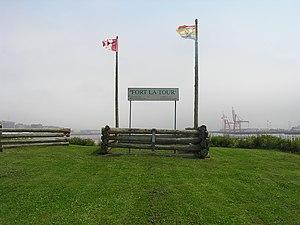
Françoise-Marie Jacquelin, dite Madame La Tour, est la deuxième épouse de Charles de Saint-Étienne de La Tour, gouverneur de l'Acadie de 1631 à 1642 et de 1653 à 1657. Deuxième femme connue d'origine européenne à élever une famille dans le territoire qui deviendra le Nouveau-Brunswick, ses origines et sa vie sont mal connues. Elle joue pourtant un rôle important durant la guerre civile acadienne. S'étant comportée en héroïne dans la défense du fort La Tour contre Charles de Menou d'Aulnay en l'absence de son époux, plusieurs artistes se sont inspirés de ce haut fait.